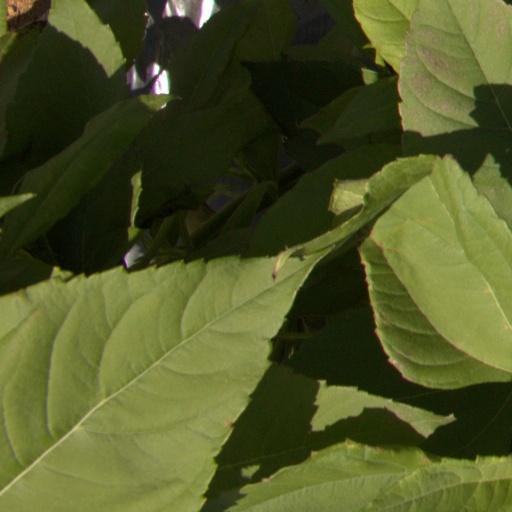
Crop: Jerusalem artichoke